Sant'Antioco

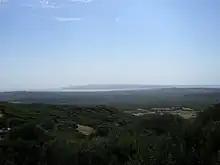
The island of Sant'Antioco as seen from Monte Sirai

Sant'Antioco is the second largest island of the Sardinian region, after Sardinia itself, with a surface of ; it is also the fourth largest in Italy after Sicily, Sardinia and Elba. It is located some from Cagliari, to which is connected through the SS126 state road, using a modern bridge. The island is divided between the two municipalities of Sant'Antioco and Calasetta. Other settlements are the small tourist resort of Maladroxia (a "frazione" of Sant'Antioco municipality) and Cussorgia, part of Calasetta. The coast of the island is in part sandy and in part rocky. The main beaches in the island are Maladroxia and Coaquaddus, in the municipality of Sant'Antioco, and Sotto Torre, Le Saline and Spiaggia Grande in the municipality of Calasetta.